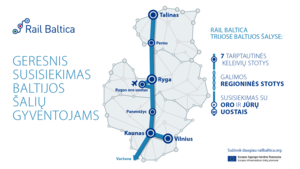
BESIX Group SA est un groupe de construction basé à Bruxelles. Actif depuis 1909, BESIX est présent en Europe, au Moyen-Orient, en Océanie, en Afrique, en Amérique du Nord et en Asie.